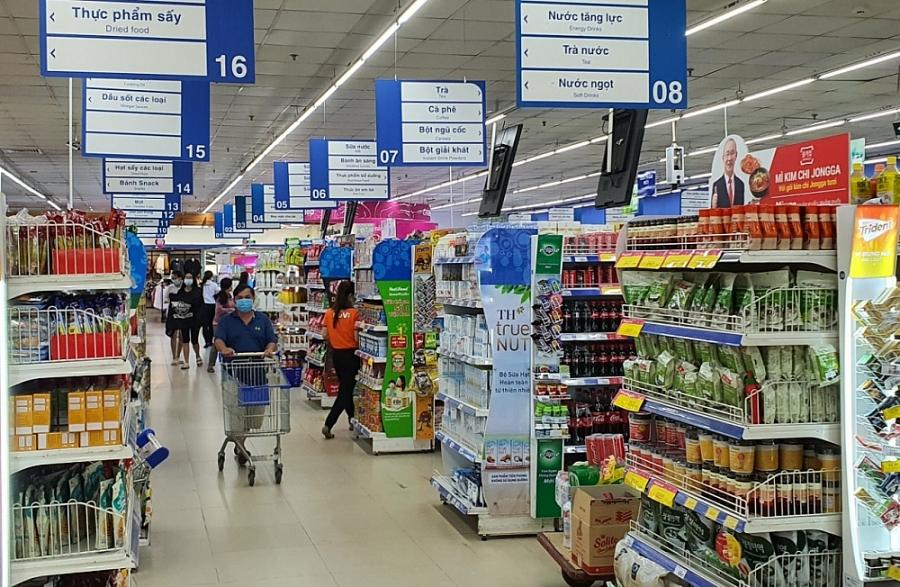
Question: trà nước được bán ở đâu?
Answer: ở quầy hàng số 8